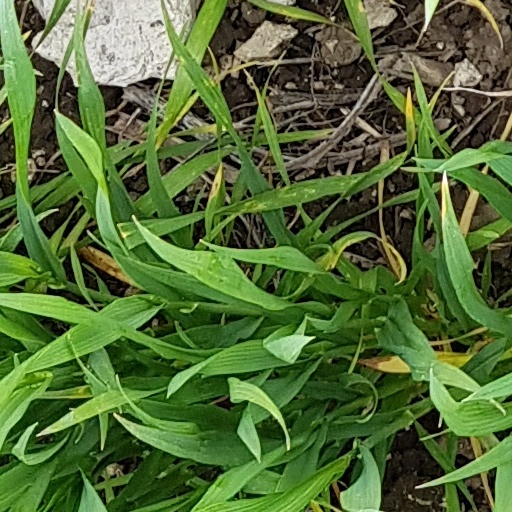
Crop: wheat